1346

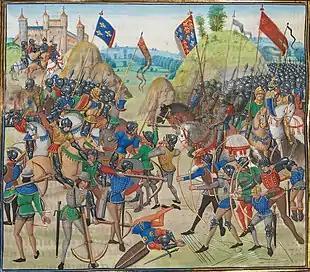
Battle of Crecy, 1346

The French king, Philippe VI, destroyed several bridges to prevent Edward's advance, but the English took the town of Poissy in August and repaired its bridge in order to advance. The French king mounted a defence near the forest at Crécy, which ended in another English victory. Edward then proceeded to Calais, laying siege to the city from September 4. Meanwhile, Jean de France, King Philippe's son, besieged the city of Aigullon, but with no success. Philippe also urged the Scots to continue the fight against England to the north. The Scots, believing that the English were preoccupied with Calais, marched into England toward Durham in October, but were met and defeated by an English force of knights and clergymen at the Battle of Neville's Cross, and King David of Scotland was captured. The Irish also mounted a brief resistance, but were similarly defeated. Before the end of the year, Edward also captured Poitiers and the towns surrounding Tonnay-Charente.